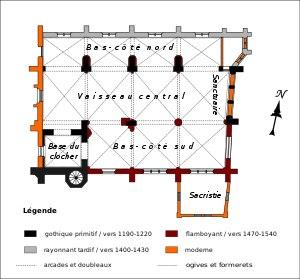
L'église Saint-Pierre-Saint-Paul est une église catholique paroissiale située à Viarmes, en France. Elle succéderait à une chapelle dédiée à saint Pierre, et a été édifiée à partir de la fin du XIIᵉ siècle dans le style gothique primitif. Cette première église, dont ne reste plus que le chevet, l'élévation nord de la nef et une partie du clocher, était bien modeste, et apparemment non voûtée. Un premier remaniement intervient au XIVᵉ siècle, quand le bas-côté nord est reconstruit, comme le montre encore le remplage de ses fenêtres. Cependant, le voûtement d'ogives est toujours ajourné, sans doute en raison de la guerre de Cent Ans, et il faut attendre le dernier tiers du XVᵉ siècle pour voir s'achever le voûtement du bas-côté nord, puis de la nef. Il se fait dans le style gothique flamboyant. Au second quart du siècle suivant, le bas-côté sud est entièrement rebâti dans un style flamboyant plus épanoui, avec des voûtes à liernes et tiercerons aux clés pendantes, des fenêtres à soufflets et mouchettes, et une riche décoration extérieure, malheureusement en grande partie perdue. L'iconographie des chapiteaux annonce en même temps déjà la Renaissance.